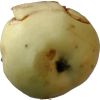
Label: Apple hit 1